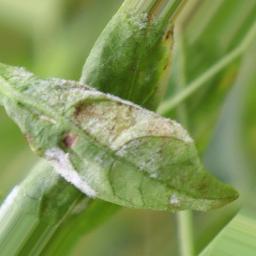
Label: powdery mildew